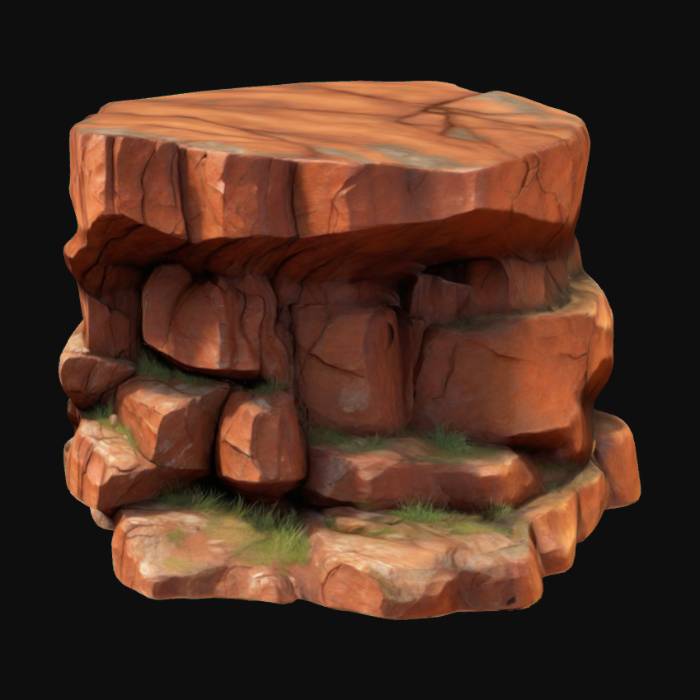
미적 점수 (1~10점): 6